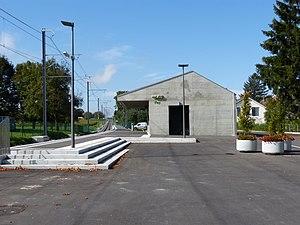
Vue du bâtiment de la halte de Fey.
La halte de Fey est une halte ferroviaire du chemin de fer Lausanne-Échallens-Bercher. Elle se situe sur le territoire de la commune de Fey, dans le canton de Vaud, en Suisse.